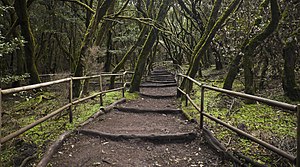
La Gomera / Galleri
La Gomera er en 25 km bred og 22 km lang spansk ø beliggende i Atlanterhavet som en del af de Kanariske Øer. Øen er den næstmindste af de beboede Kanariske Øer og er kun i mindre grad præget af turisme. De fleste af øens indbyggere bor i hovedstaden San Sebastián de La Gomera og i kommunen Valle Gran Rey på sydøstkysten. Sammen med byen Playa de Santiago er disse steder de vigtigste centre for turismen, der er en vigtig næringsvej.